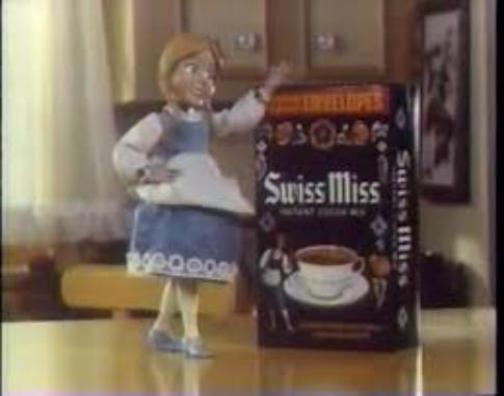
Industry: Food